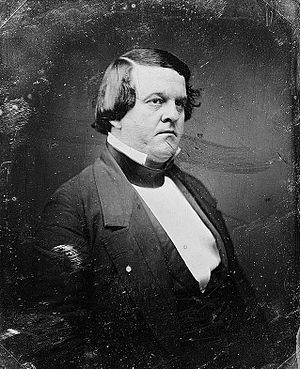
Amerikanske finansministre / Liste over USA's finansministre
Howell Cobb
USA's finansminister er et amerikansk føderalt embede i USA's regering, som blev oprettet 17. september 1789 med Alexander Hamilton som første minister. Finansministeren er øverste leder af det amerikanske finansministerium, og arbejder med finans- og pengepolitik, samt indtil 2003 enkelte sager indenfor national sikkerhed og forsvar. Størstedelen af ministeriets tjenester indenfor lovhåndhævelse, såsom ATF, toldtjenesten og United States Secret Service blev omstruktureret til andre ministerier i 2003 i forbindelse med oprettelsen af Home land Security.